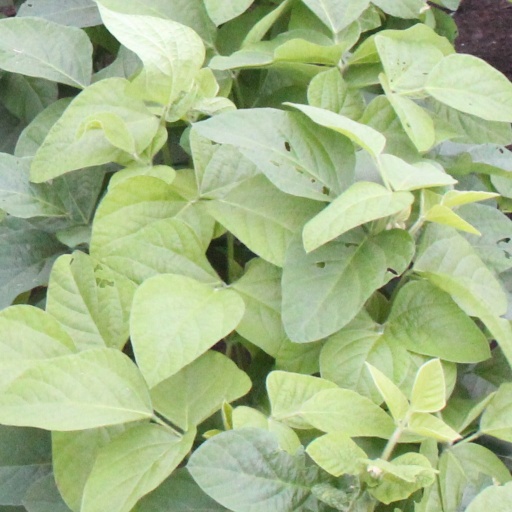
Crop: soybean